Chartres Cathedral

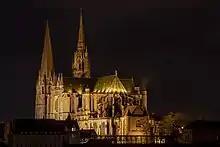
Chartres Cathedral by night

At least five cathedrals have stood on this site, each replacing an earlier building damaged by war or fire. The first church dated from no later than the 4th century and was located at the base of a Gallo-Roman wall; this was put to the torch in 743 on the orders of the Duke of Aquitaine. The second church on the site was set on fire by Danish pirates in 858. This was then reconstructed and enlarged by Bishop Gislebert, but was itself destroyed by fire in 1020. A vestige of this church, now known as Saint Lubin Chapel, remains, underneath the apse of the present cathedral. It took its name from Lubinus, the mid-6th-century Bishop of Chartres. It is lower than the rest of the crypt and may have been the shrine of a local saint, prior to the church's rededication to the Virgin Mary.